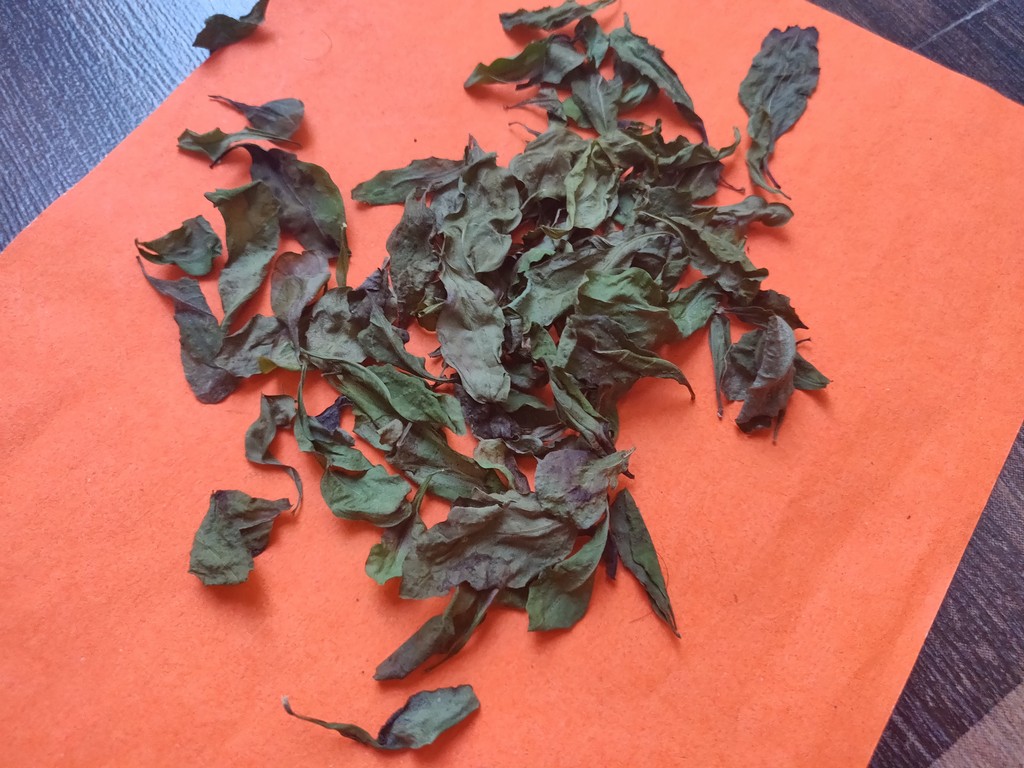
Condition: Dried
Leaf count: multiple
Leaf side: unknown